Ko Murobushi

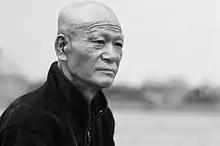
Kō Murobushi

Born in Tokyo, Japan, Murobushi studied under Tatsumi Hijikata starting in 1969, and after a short experience with Yamabushi mountain monks, he became a co-founder of the Butoh company "Dairakudakan" together with Akaji Maro and several others.